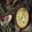
Label: clock